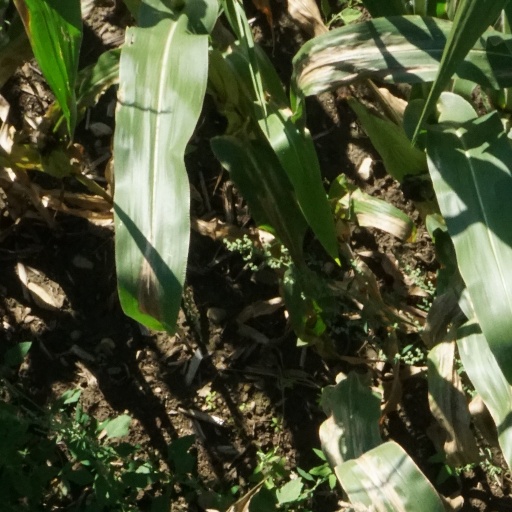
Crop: maize; corn